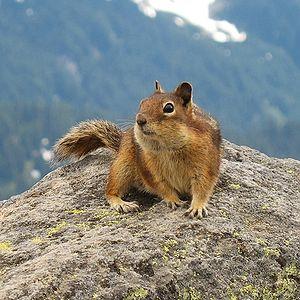
Un Spermophilus saturatus dans le Parc National du Mont Rainier , en juillet 2006. Image prise aux environs de Panorama point sur le Skyline trail.